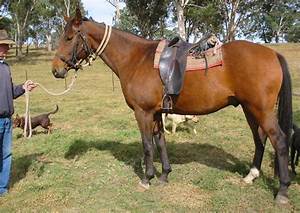
Label: horse